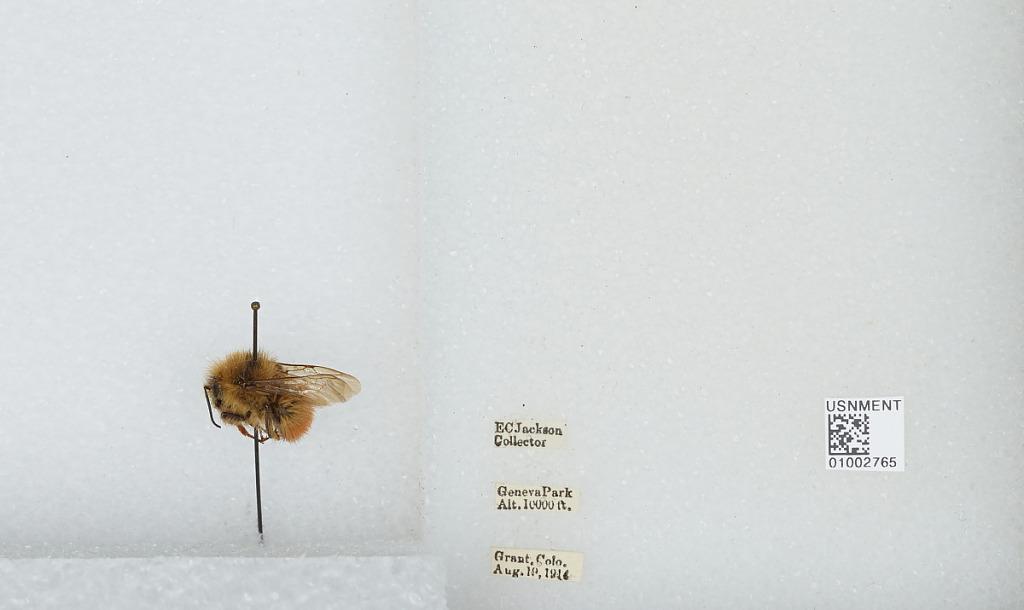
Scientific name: Bombus (Pyrobombus) centralis Cresson
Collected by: E. Jackson
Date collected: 1914-8-19
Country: United States
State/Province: Colorado
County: Park
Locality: Geneva Park, Grant
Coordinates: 39.5178, -105.727